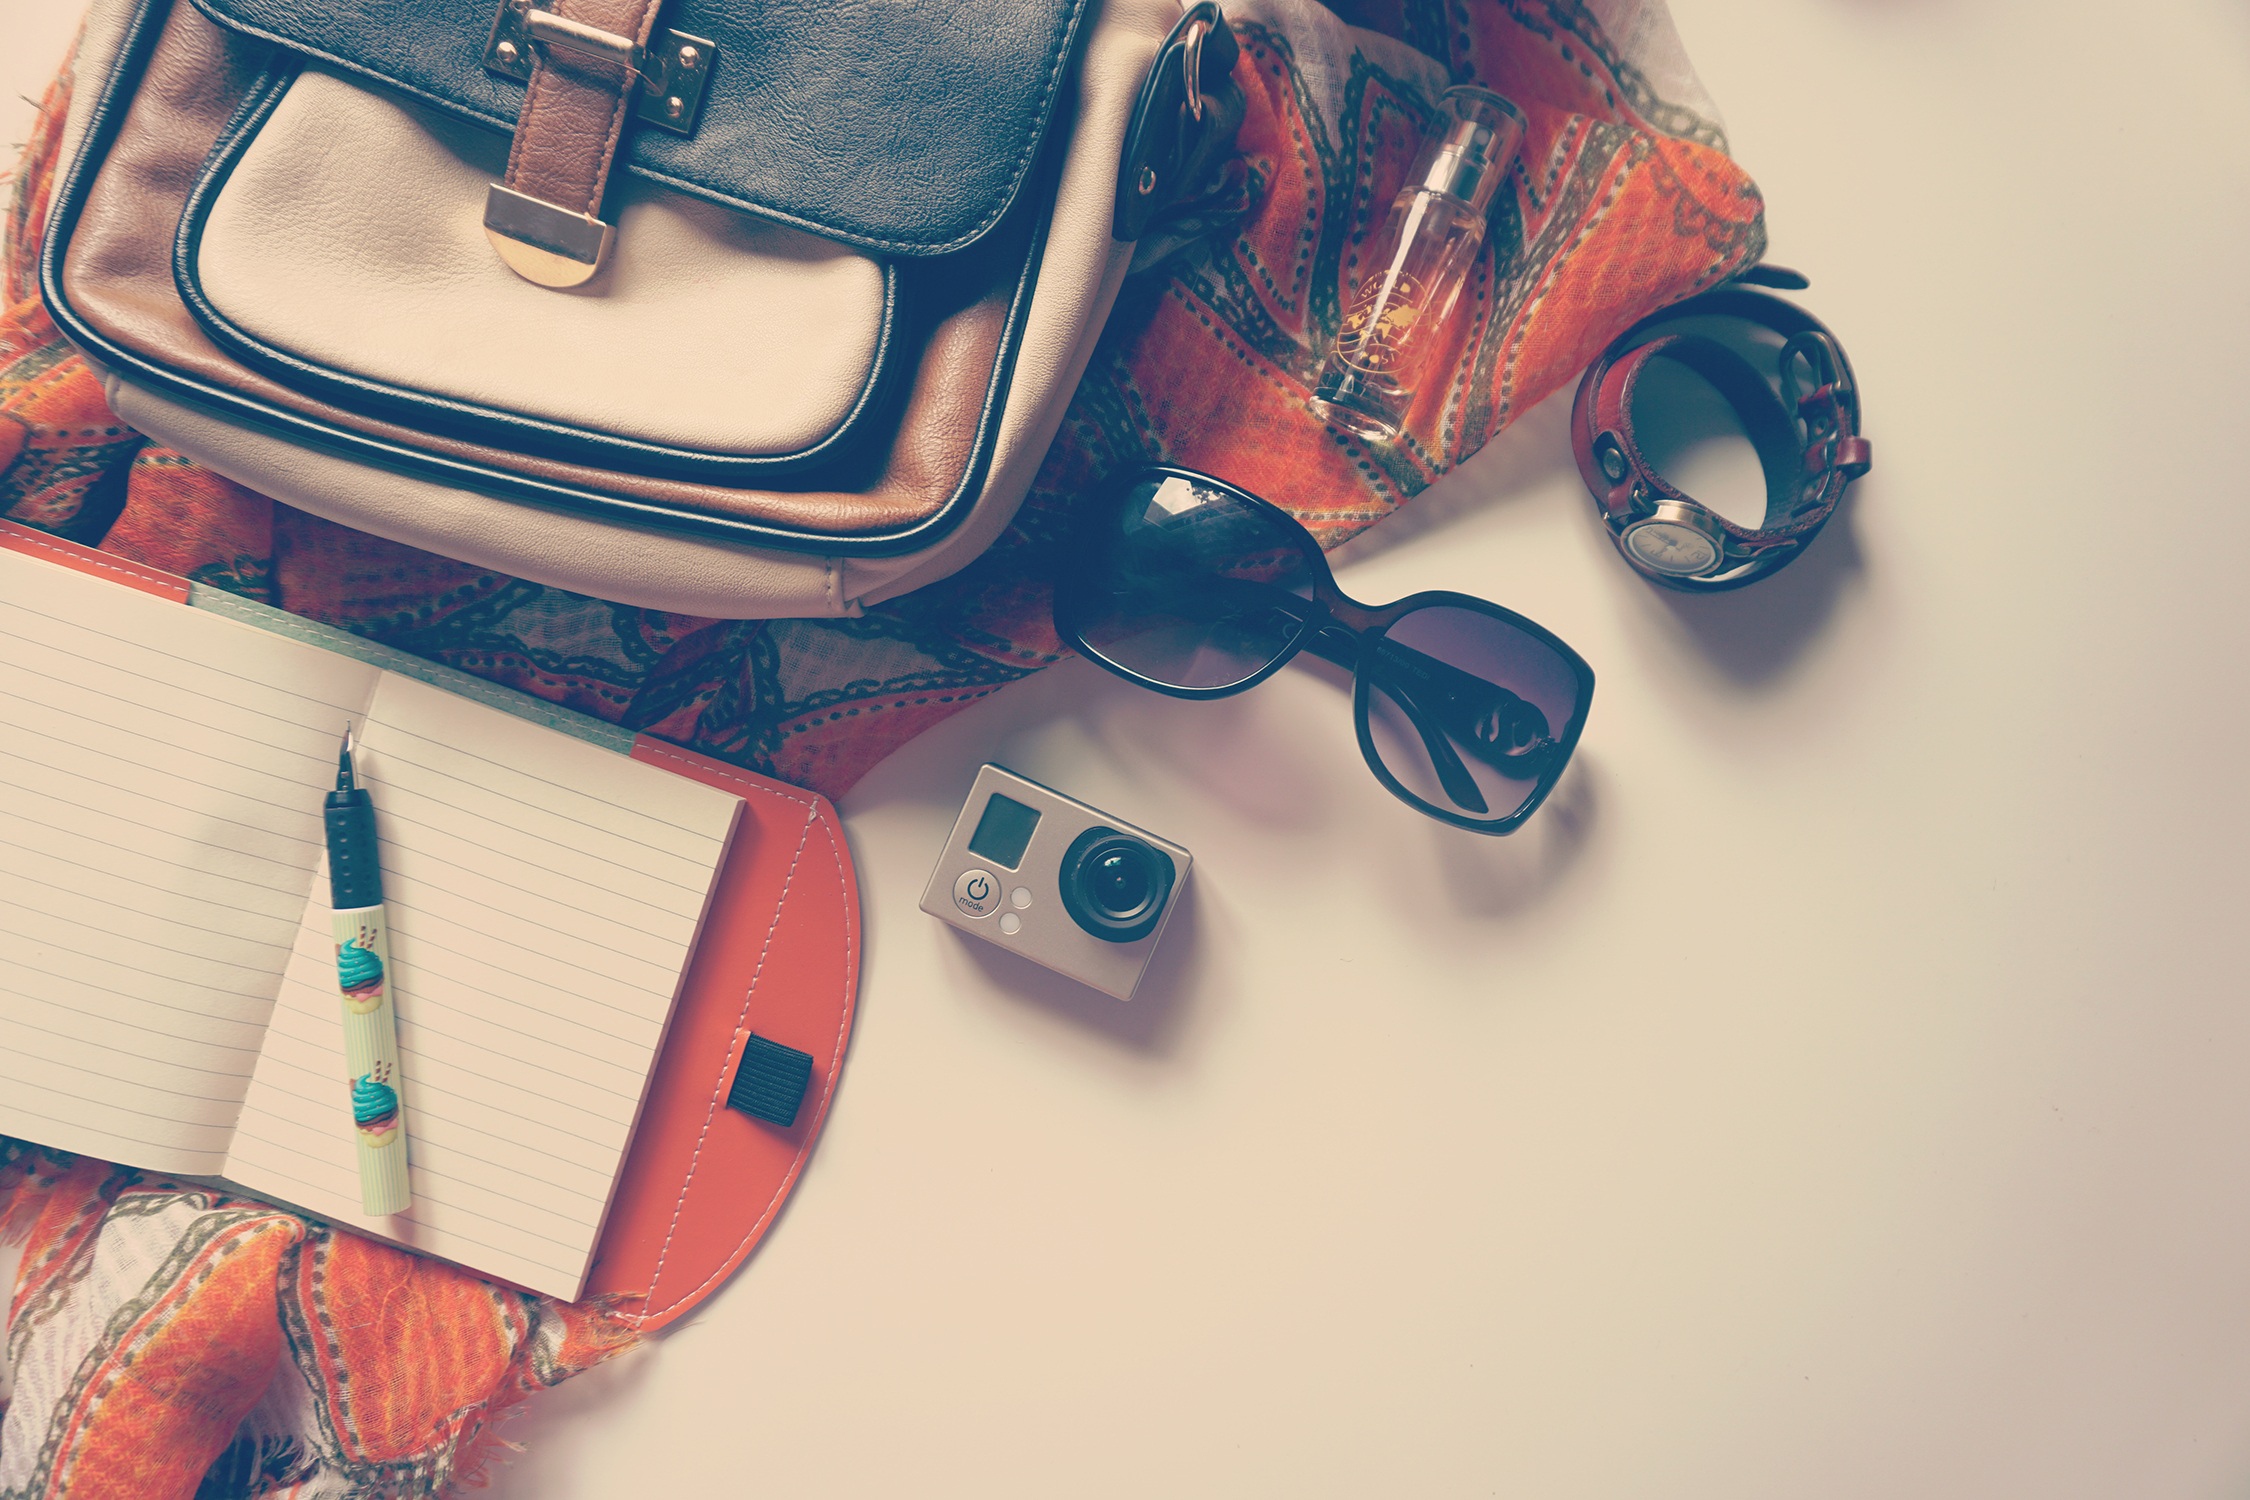
bag, baggage, Material property, textile, hand luggage, fashion accessory, satchel, handbag, strap, Luggage and bags, Diaper bag, leather